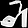
Label: Sandal